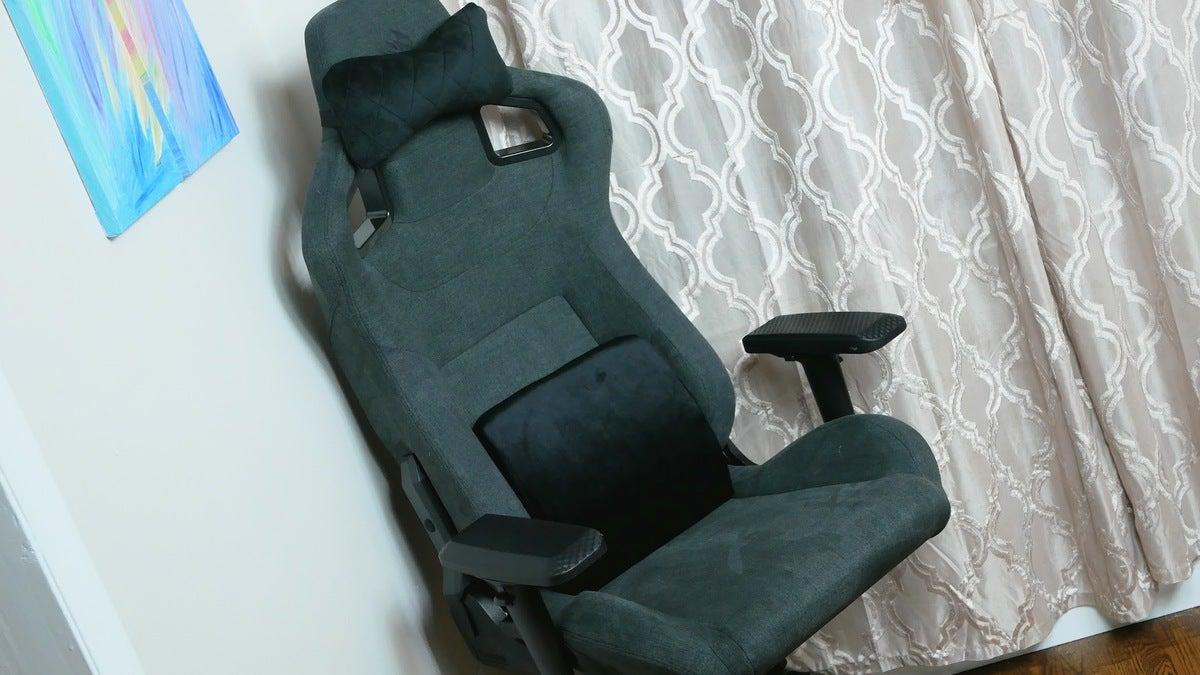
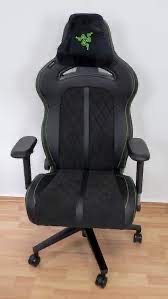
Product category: items_chair
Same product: no